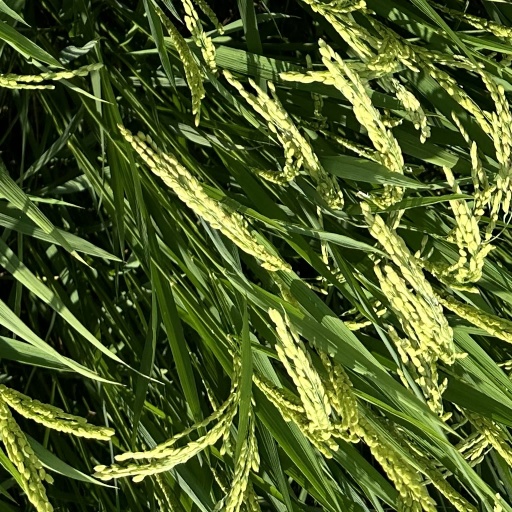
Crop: rice